Abang Long Fadil 3

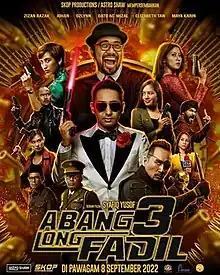
Official theatrical poster

Abang Long Fadil 3 is a 2022 Malaysian Malay-language action comedy spy film directed by Syafiq Yusof with screenplay by Syafiq and MF Kencana; co-produced by Skop Productions and Astro Shaw. A sequel to "Abang Long Fadil 2" (2017) and the third series in the "Abang Long Fadil" franchise, the film retains Zizan Razak as Fadil and co-stars Johan Raja Lawak, Elizabeth Tan, Maya Karin, AC Mizal, Shuib Sepahtu, Kazar Saisi, Ozlynn Waty, Tania Hudson, Wak Doyok and Daniella Sya. The film tells the story of Fadil who serves as a National Secret Service (NSS) spy agent, on a mission to bring down Chow Han's evil conspiracy, while he is being hunted by King Cobra for revenge.